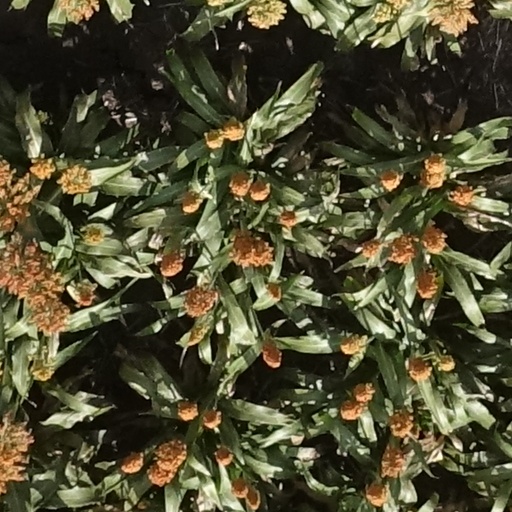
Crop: sorghum